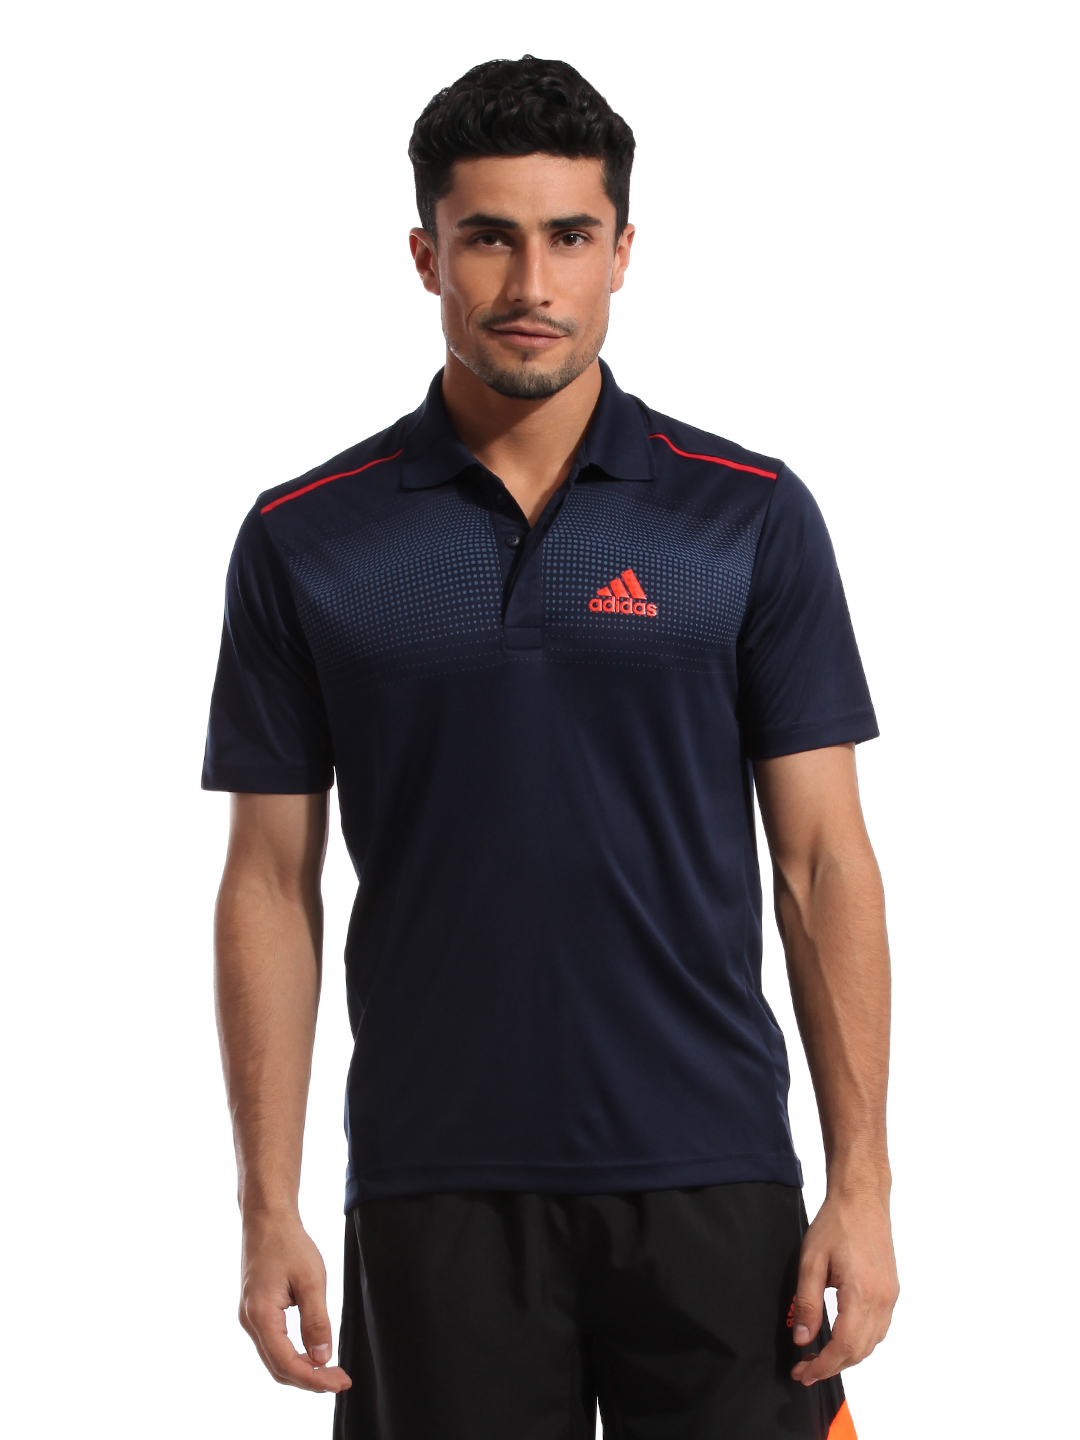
ADIDAS Men Navy Blue Polo T-shirt
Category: Apparel / Topwear / Tshirts
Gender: Men
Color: Navy Blue
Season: Summer 2012
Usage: Sports